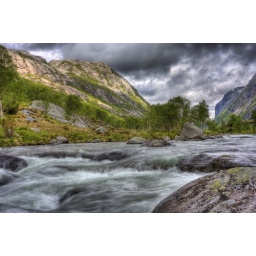
A river running through a beautiful Norwegian valley with heavy clouds looming in the distance.